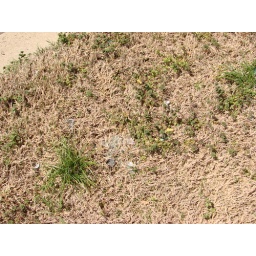
glass in grass